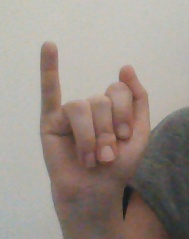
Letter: meem